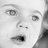
Emotion: surprise